John H. Outland

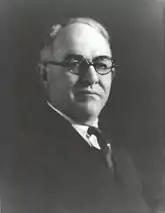

John Henry Outland (March 17, 1871 – March 24, 1947) was an American college football player and coach. He played football at Penn College in Oskaloosa, Iowa, the University of Kansas, and the University of Pennsylvania. He was twice named an All-American while playing for the Penn Quakers, in 1897 as a tackle and in 1898 as a halfback. After playing, Outland coached at Franklin & Marshall College in 1900, the University of Kansas in 1901, Haskell Institute in 1902 and 1906, and Washburn University from 1904 to 1905, compiling a career college football head coaching record of 31–22–3. He is the namesake of the Outland Trophy, an annual award established in 1946 and given to the best interior lineman in college football. Outland was inducted into the College Football Hall of Fame as a player in 2001.